Cunningham C-4R

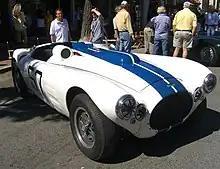

The Cunningham C-4R was a sports car developed in 1952 for the Briggs Cunningham racing team. It won 10 races between 1952 and 1956, including 8 race wins in its class, and scored 16 podium finishes.